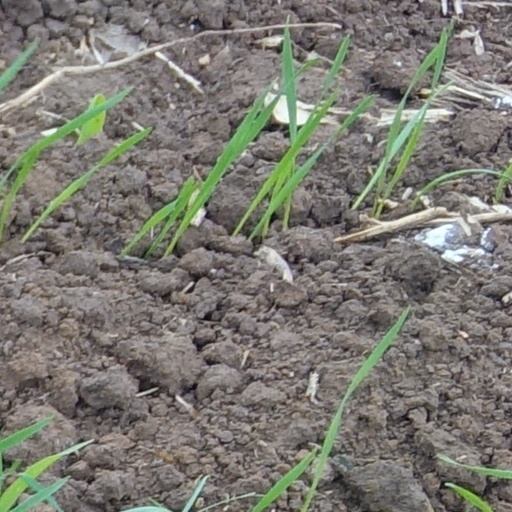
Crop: wheat